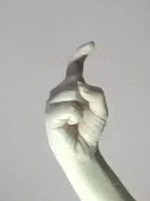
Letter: ra